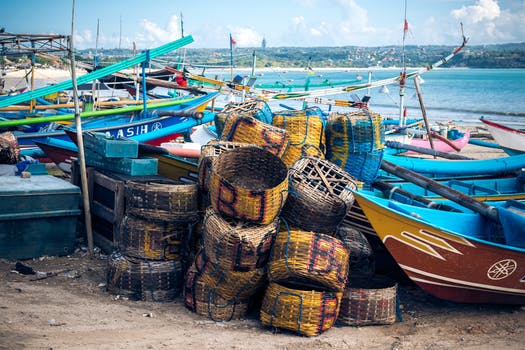
Label: No Watermark